Sherborne railway station

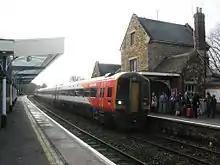
A pair of Class 159 DMUs no. 159005/017 on Exeter St Davids to London Waterloo train calls at Sherborne in December 2009

South Western Railway operate hourly throughout most of the week between , Sherborne, and London Waterloo station. Services are timetabled to pass at Sherborne but the double track provides some flexibility should one of them be running late.